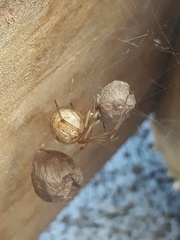
Species: Parasteatoda_tepidariorum